Bassia scoparia

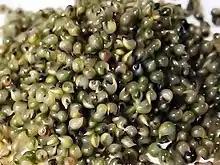
Tonburi

The species was first published in 1753 by Carl Linnaeus, who named it "Chenopodium scoparium". In 1809, it was placed in the genus "Kochia" by Heinrich Schrader. It was transferred to "Bassia" in 1978 by Andrew J. Scott. "Kochia" was included in "Bassia" in 2011 following phylogenetic studies.